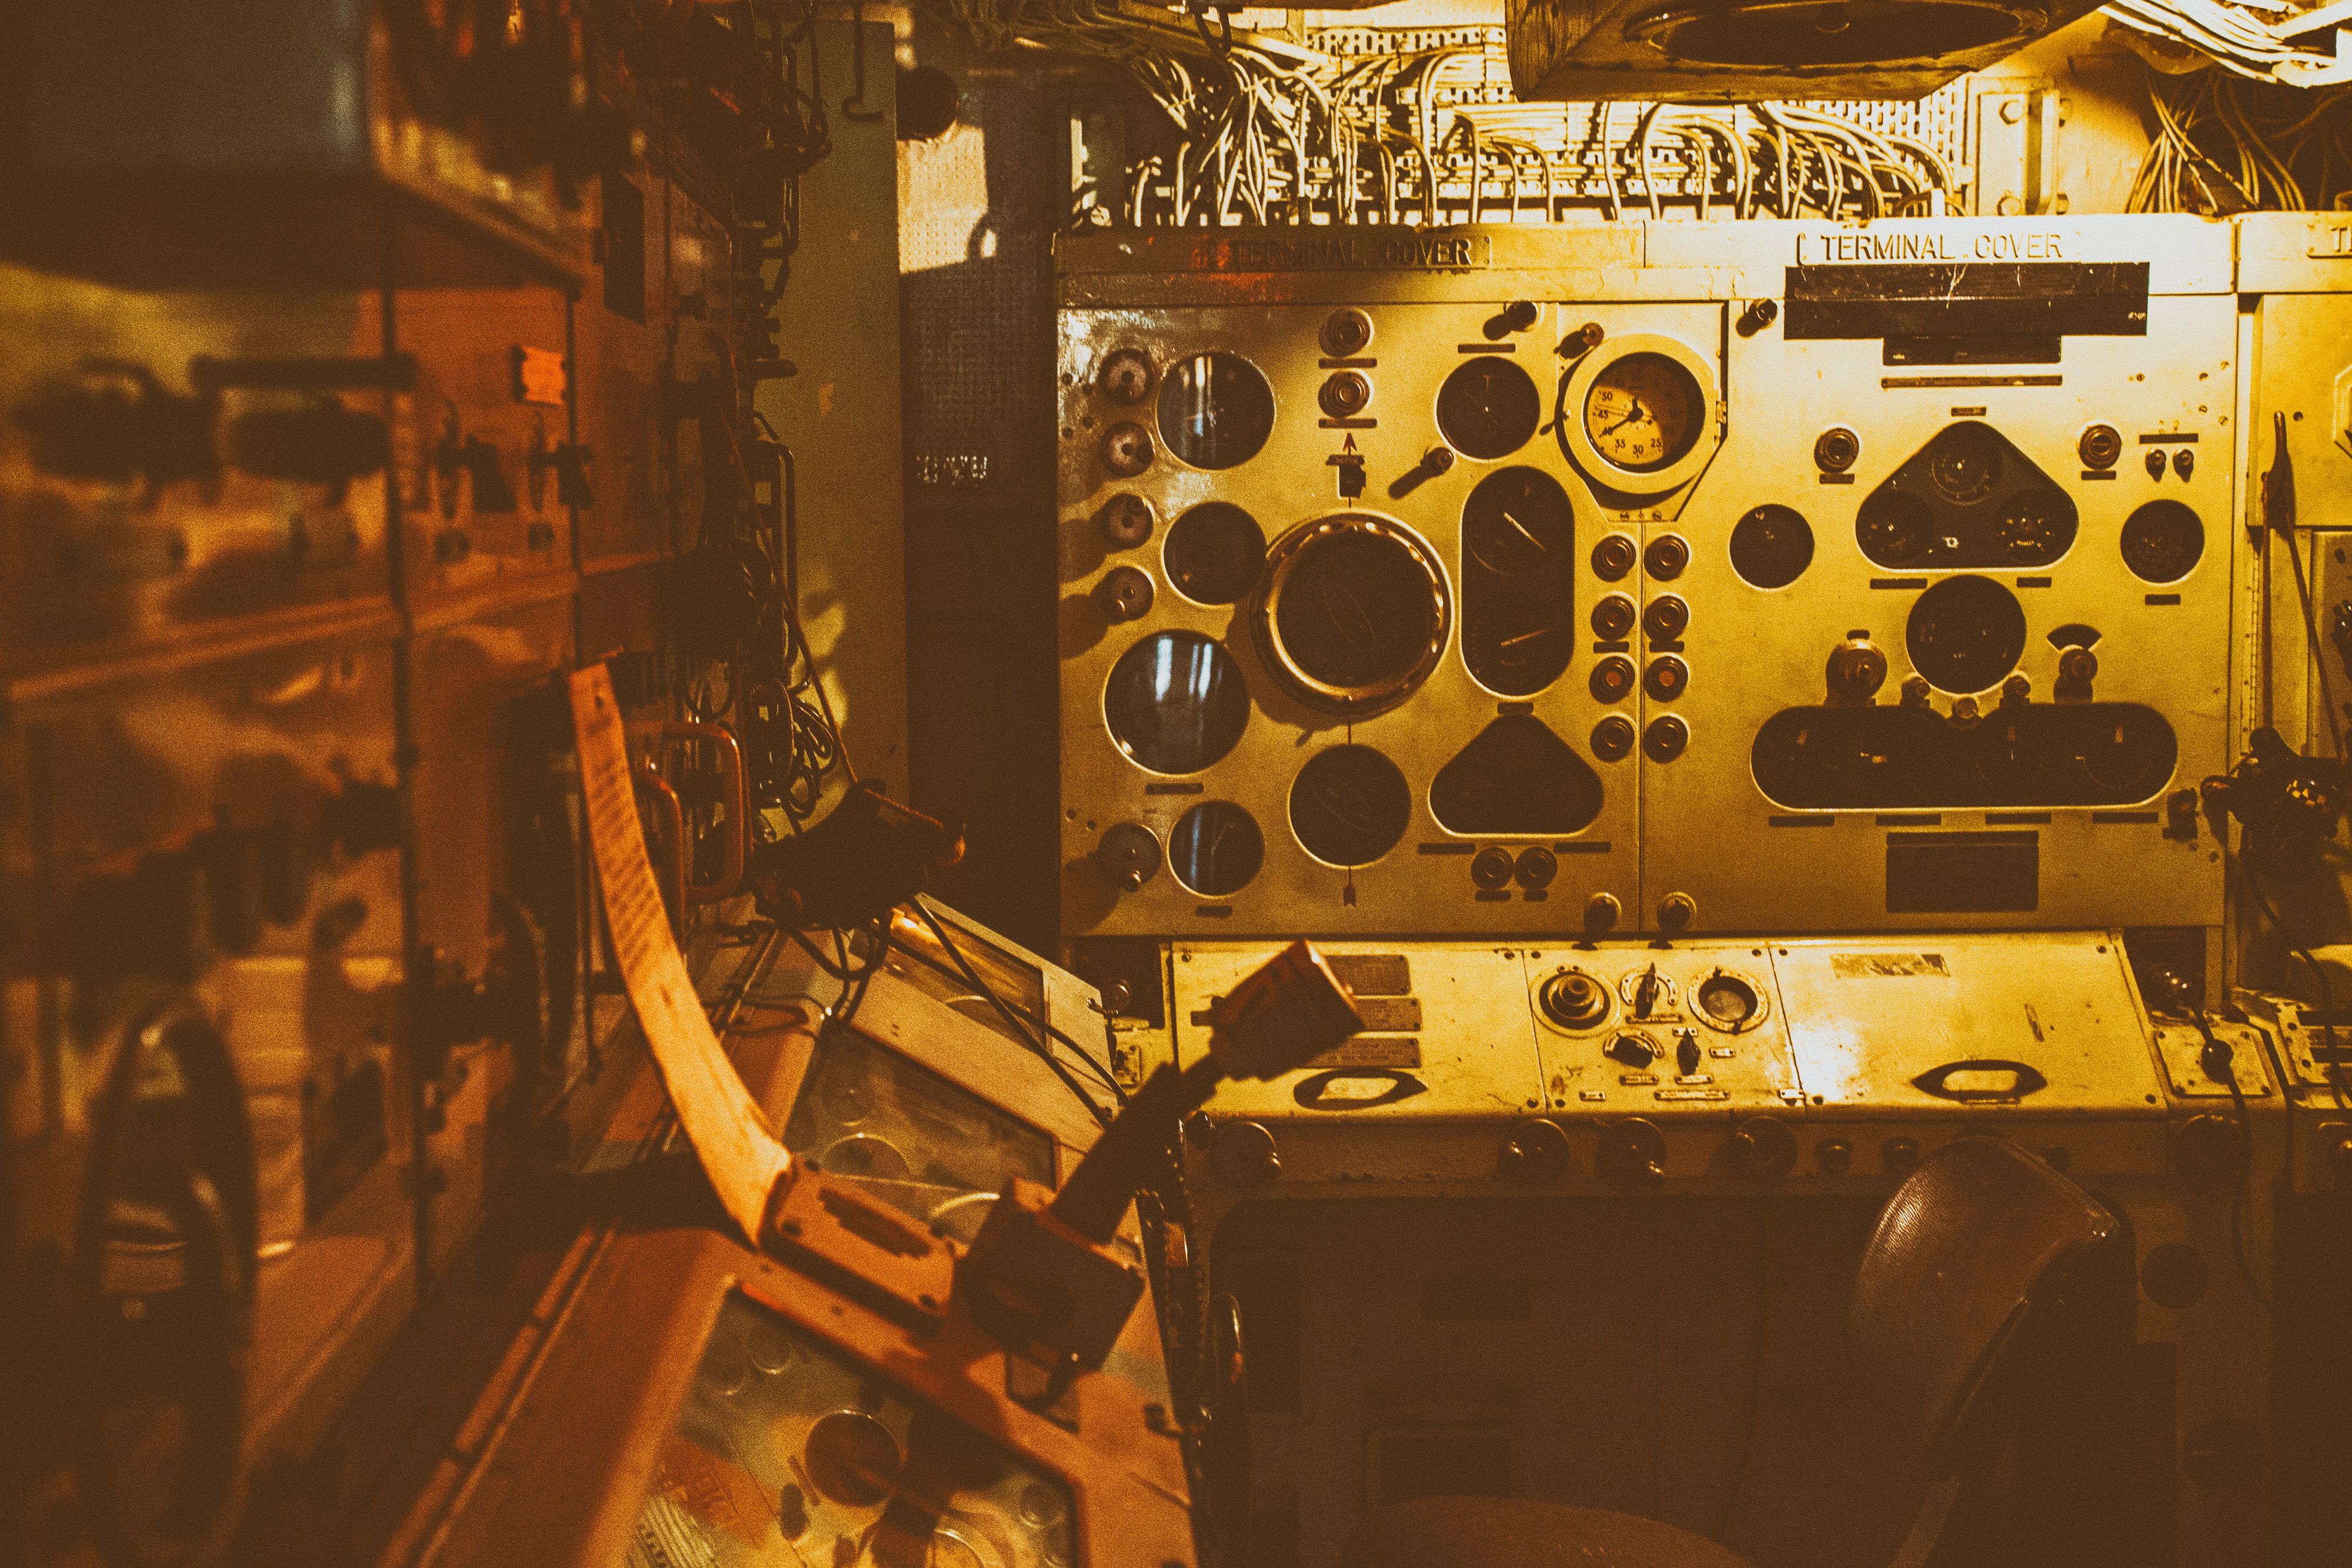
yellow, electronics, space, machine, metal